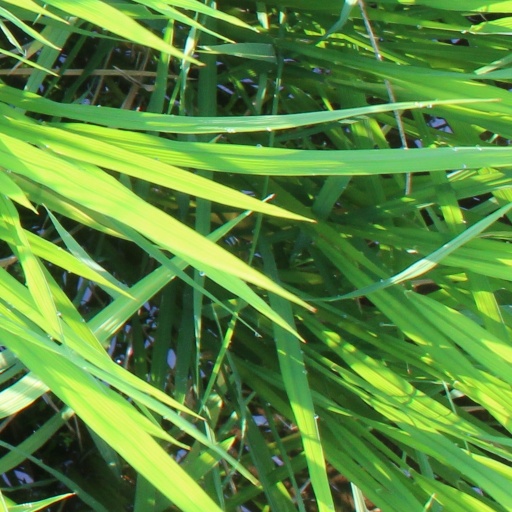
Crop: rice